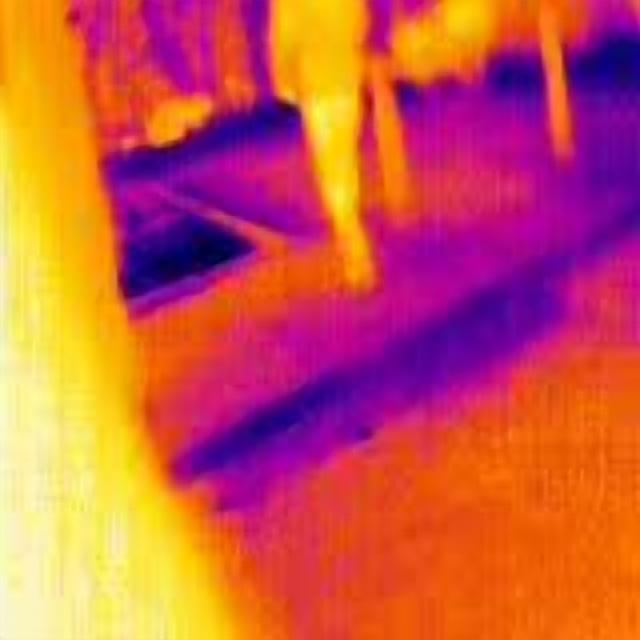
Detected objects:
label: person